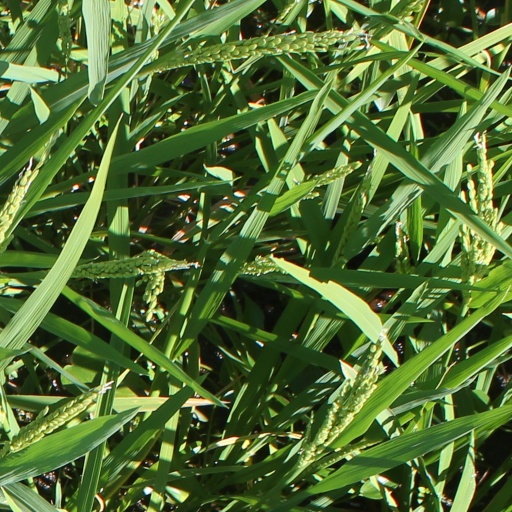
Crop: rice